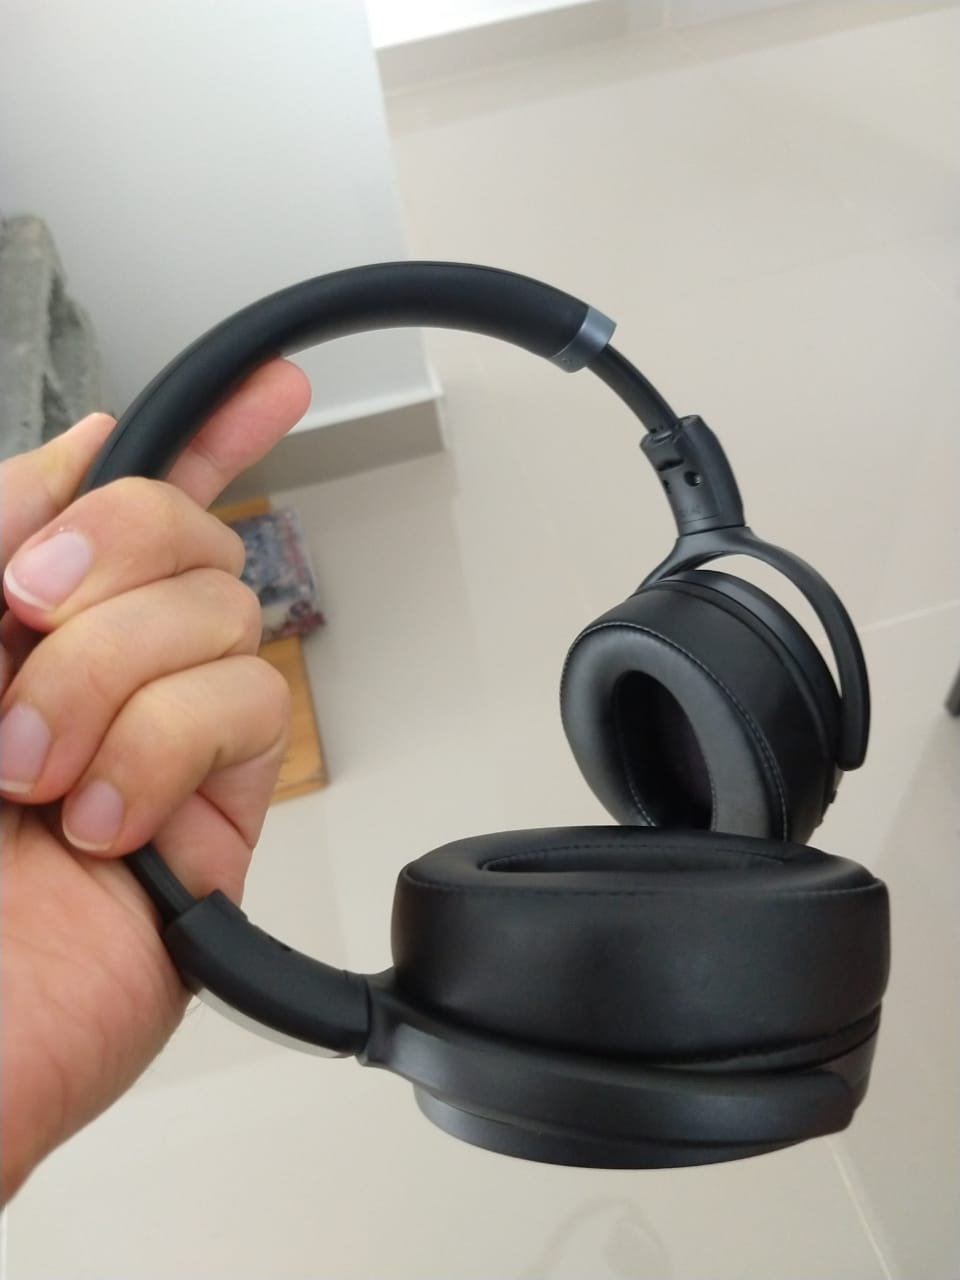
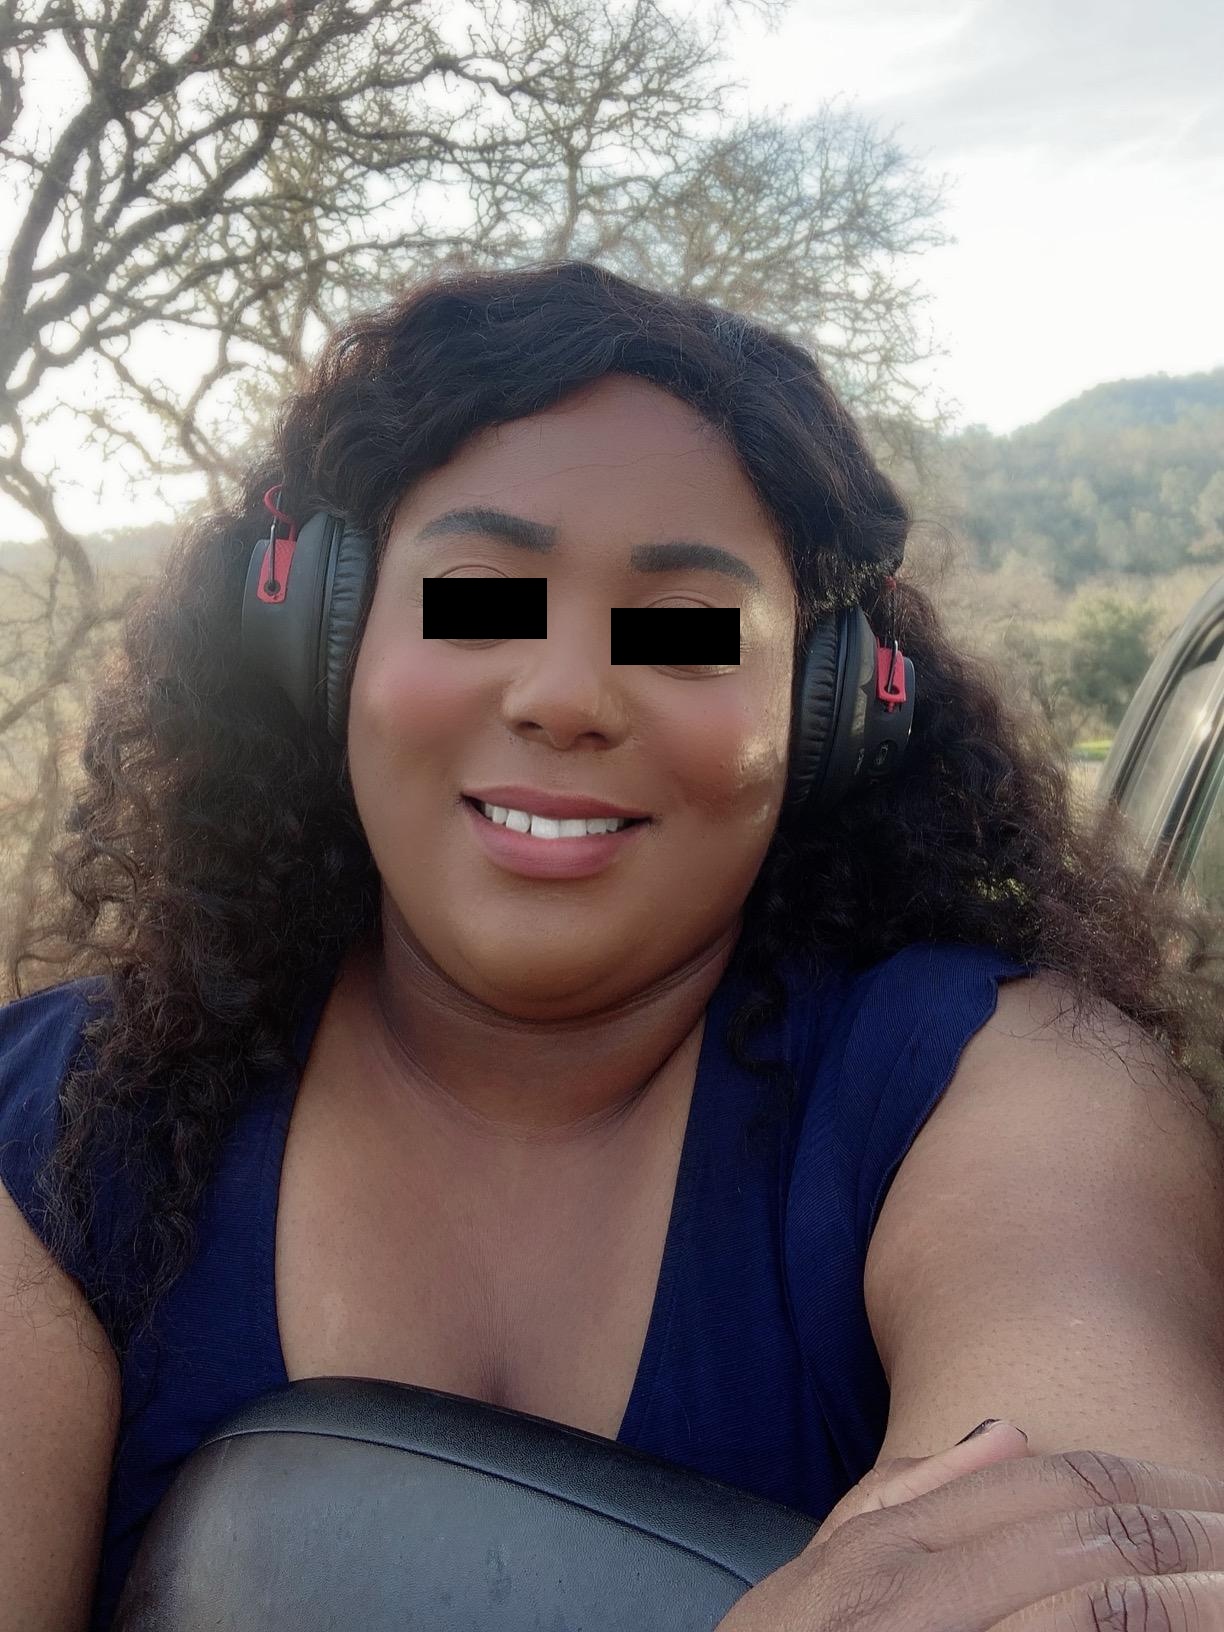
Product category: headphones
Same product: no